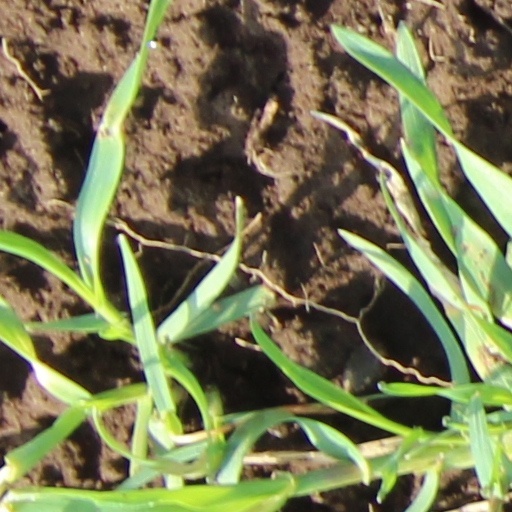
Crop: wheat